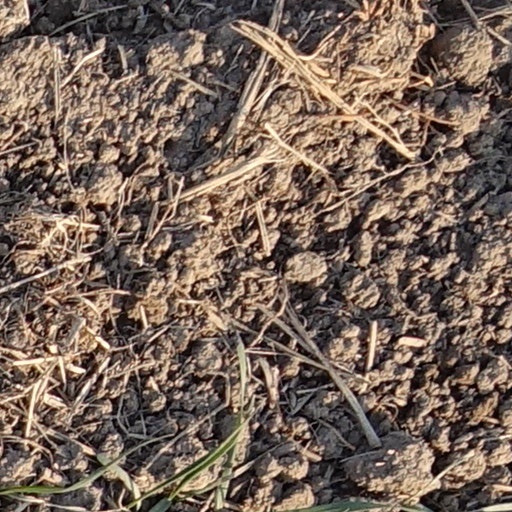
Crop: wheat